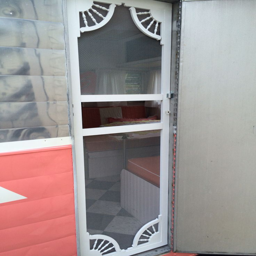
i made a screen door for my project